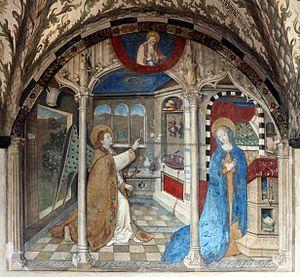
L'église Santa Maria di Castello est un édifice religieux situé dans le centre historique de Gênes. La paroisse fait partie du vicariat centre-est de l'archidiocèse de Gênes.